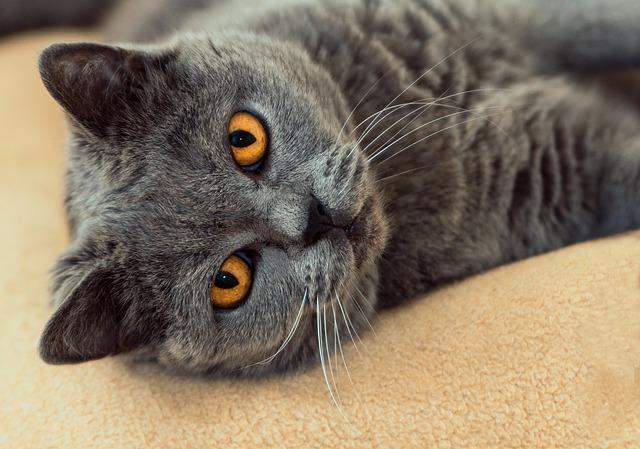
cat